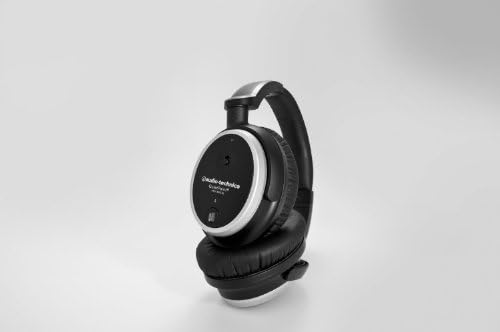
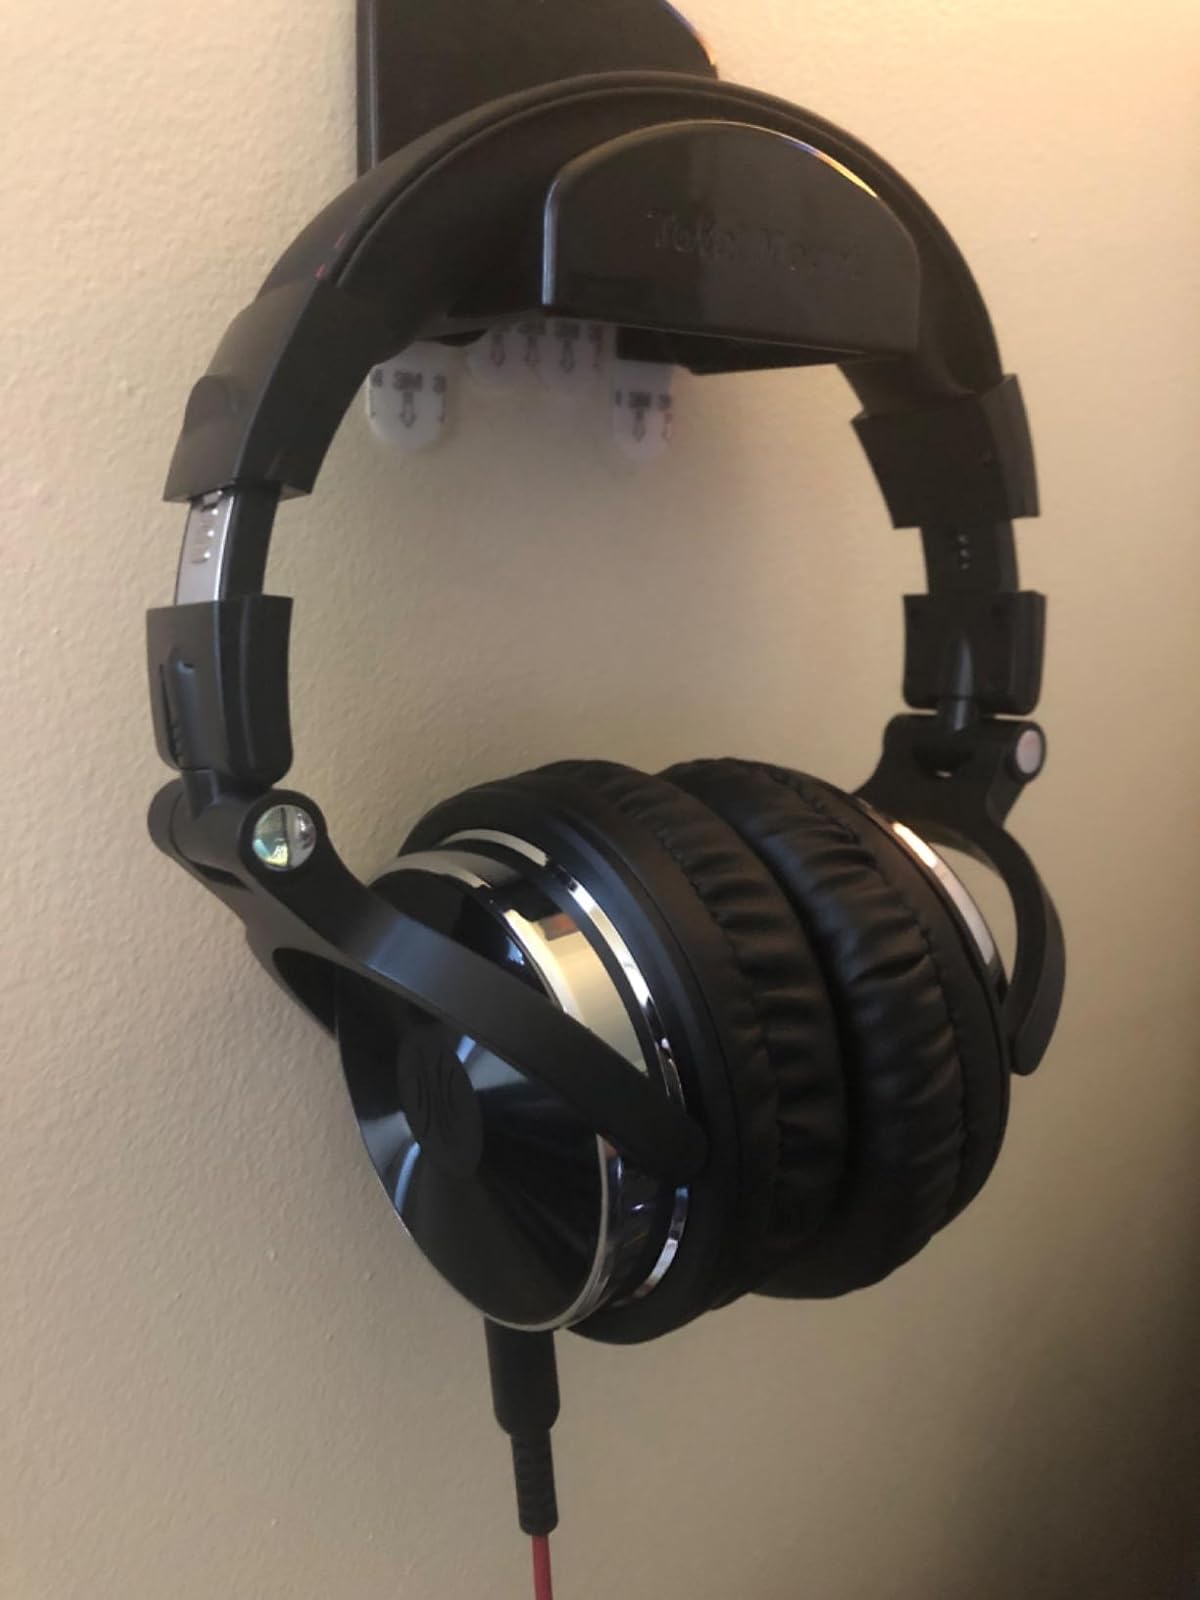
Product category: headphones
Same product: no